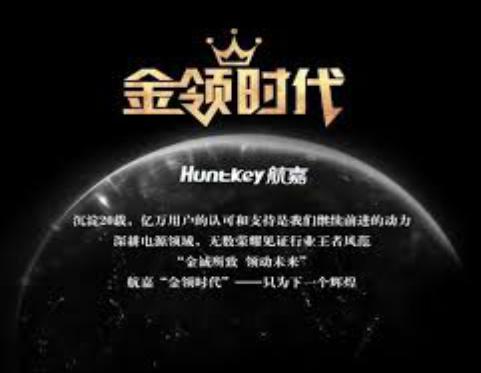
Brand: huntkey
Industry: Food